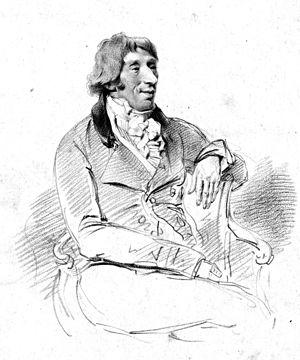
Francesco Bianchi, né à Crémone vers 1752 et mort à Londres le 27 novembre 1810, est un compositeur et musicologue italien.